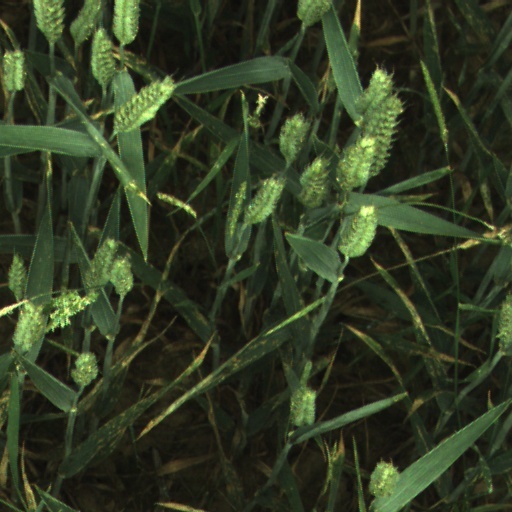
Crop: wheat